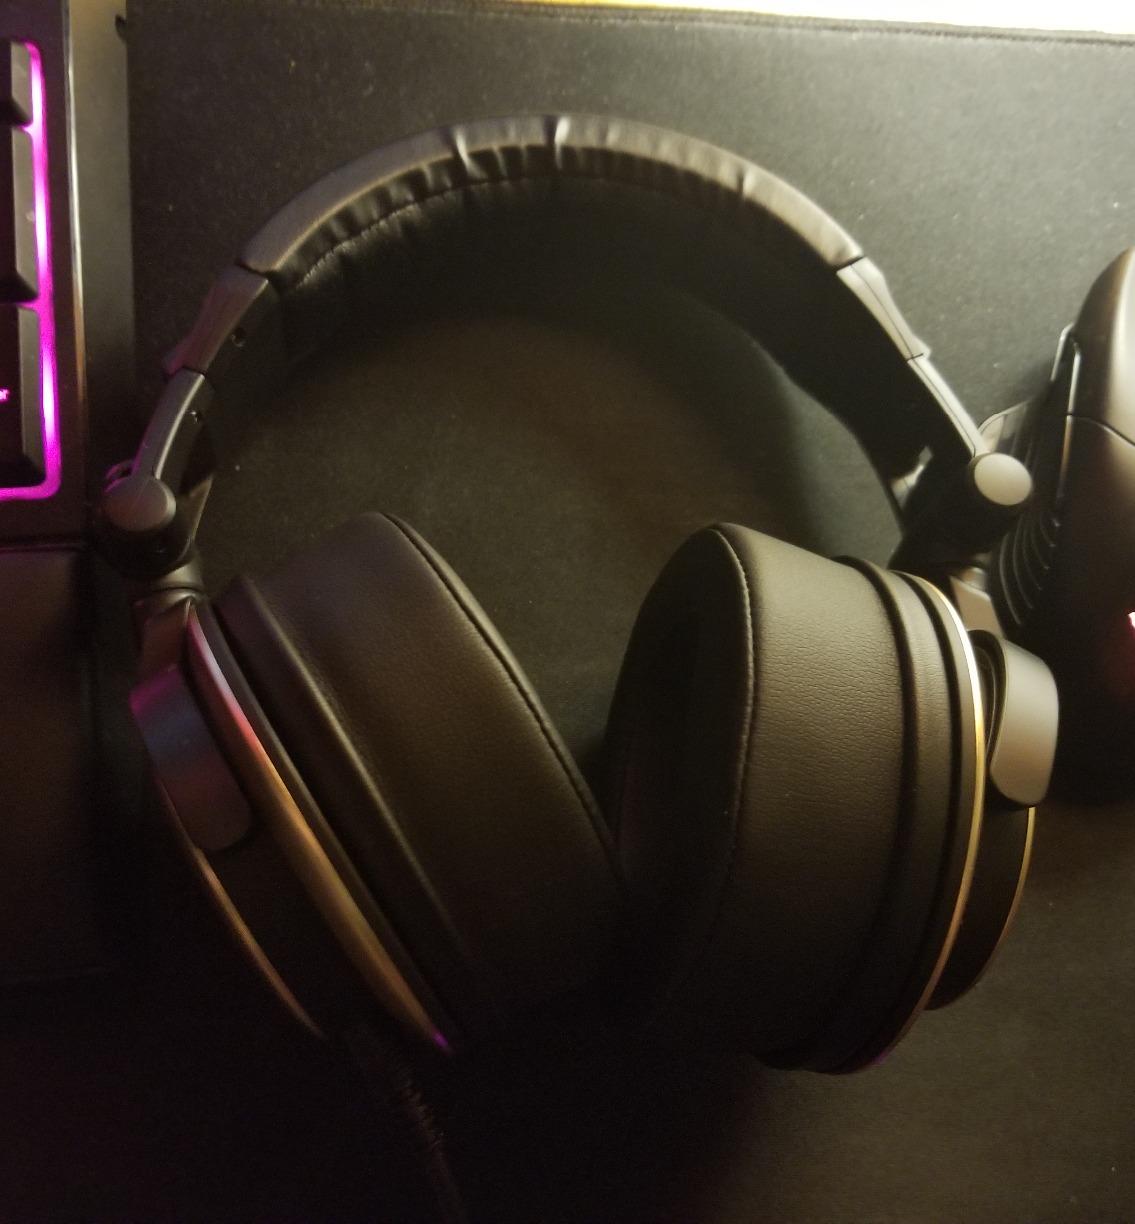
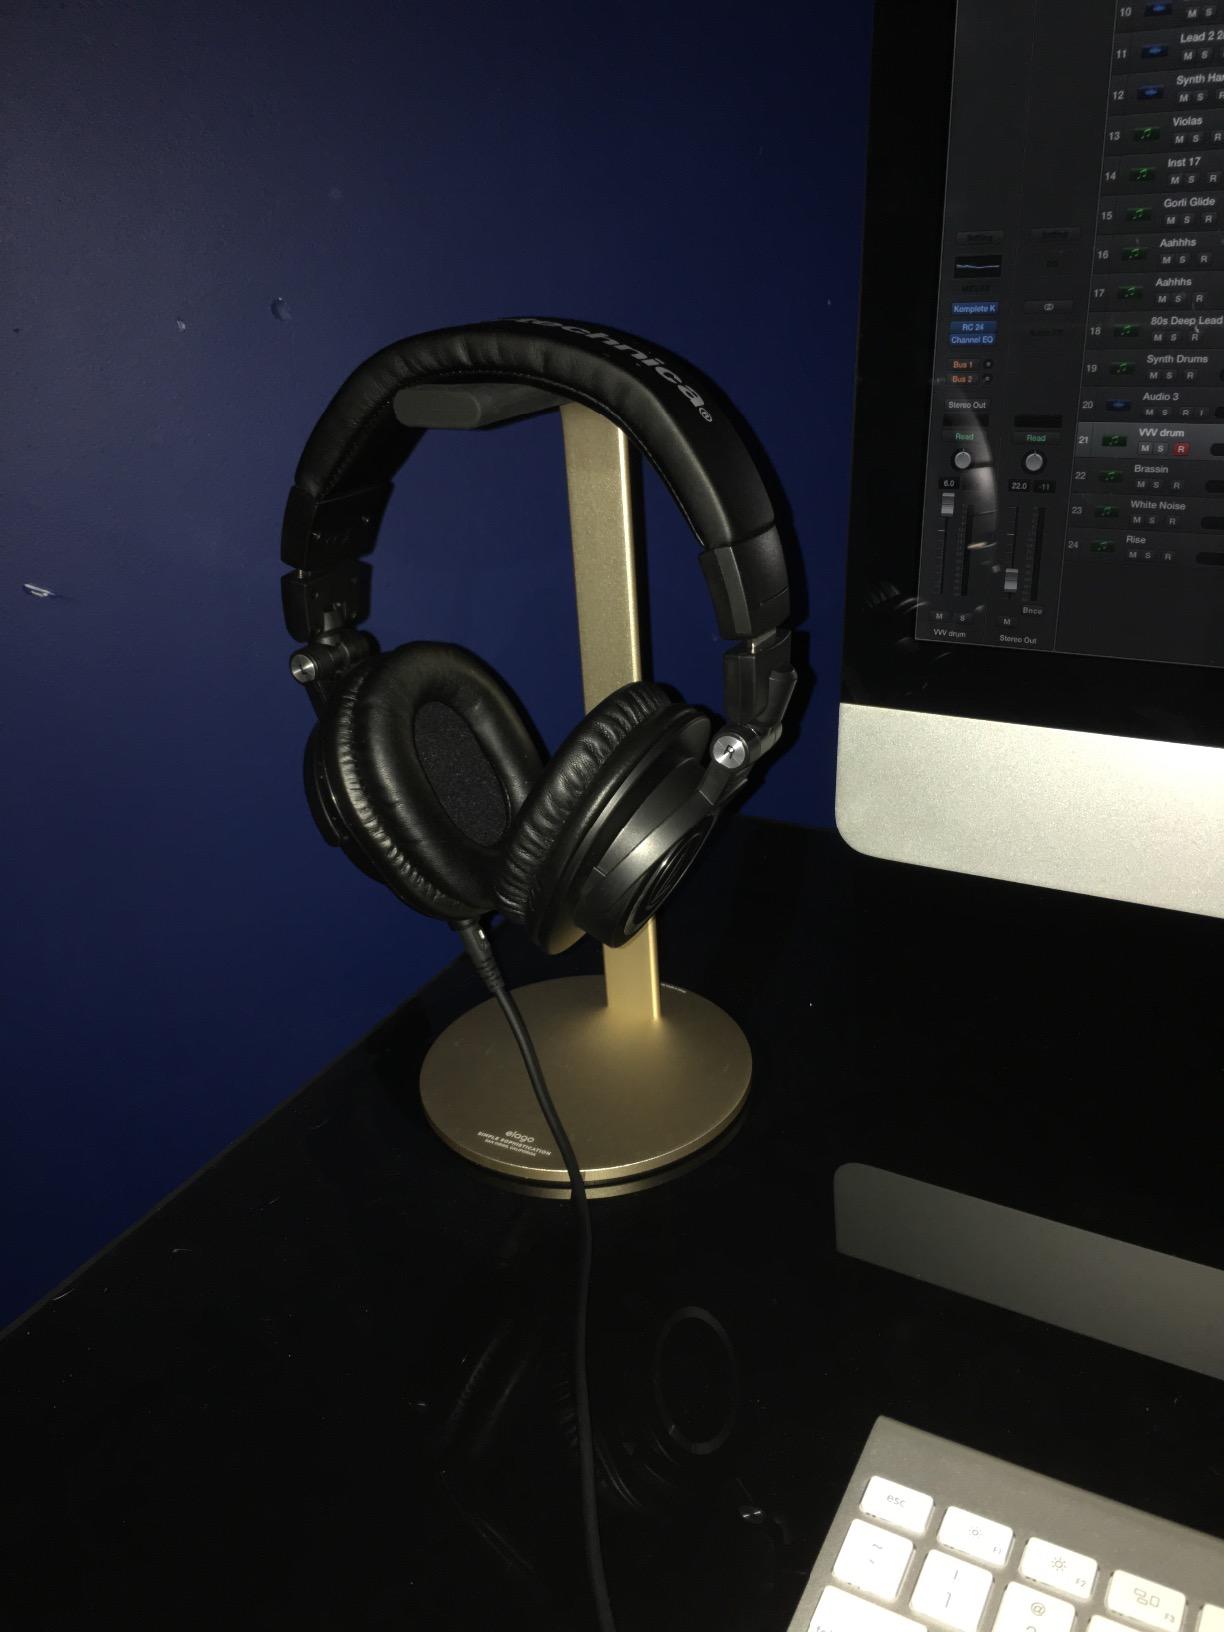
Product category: headphones
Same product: no